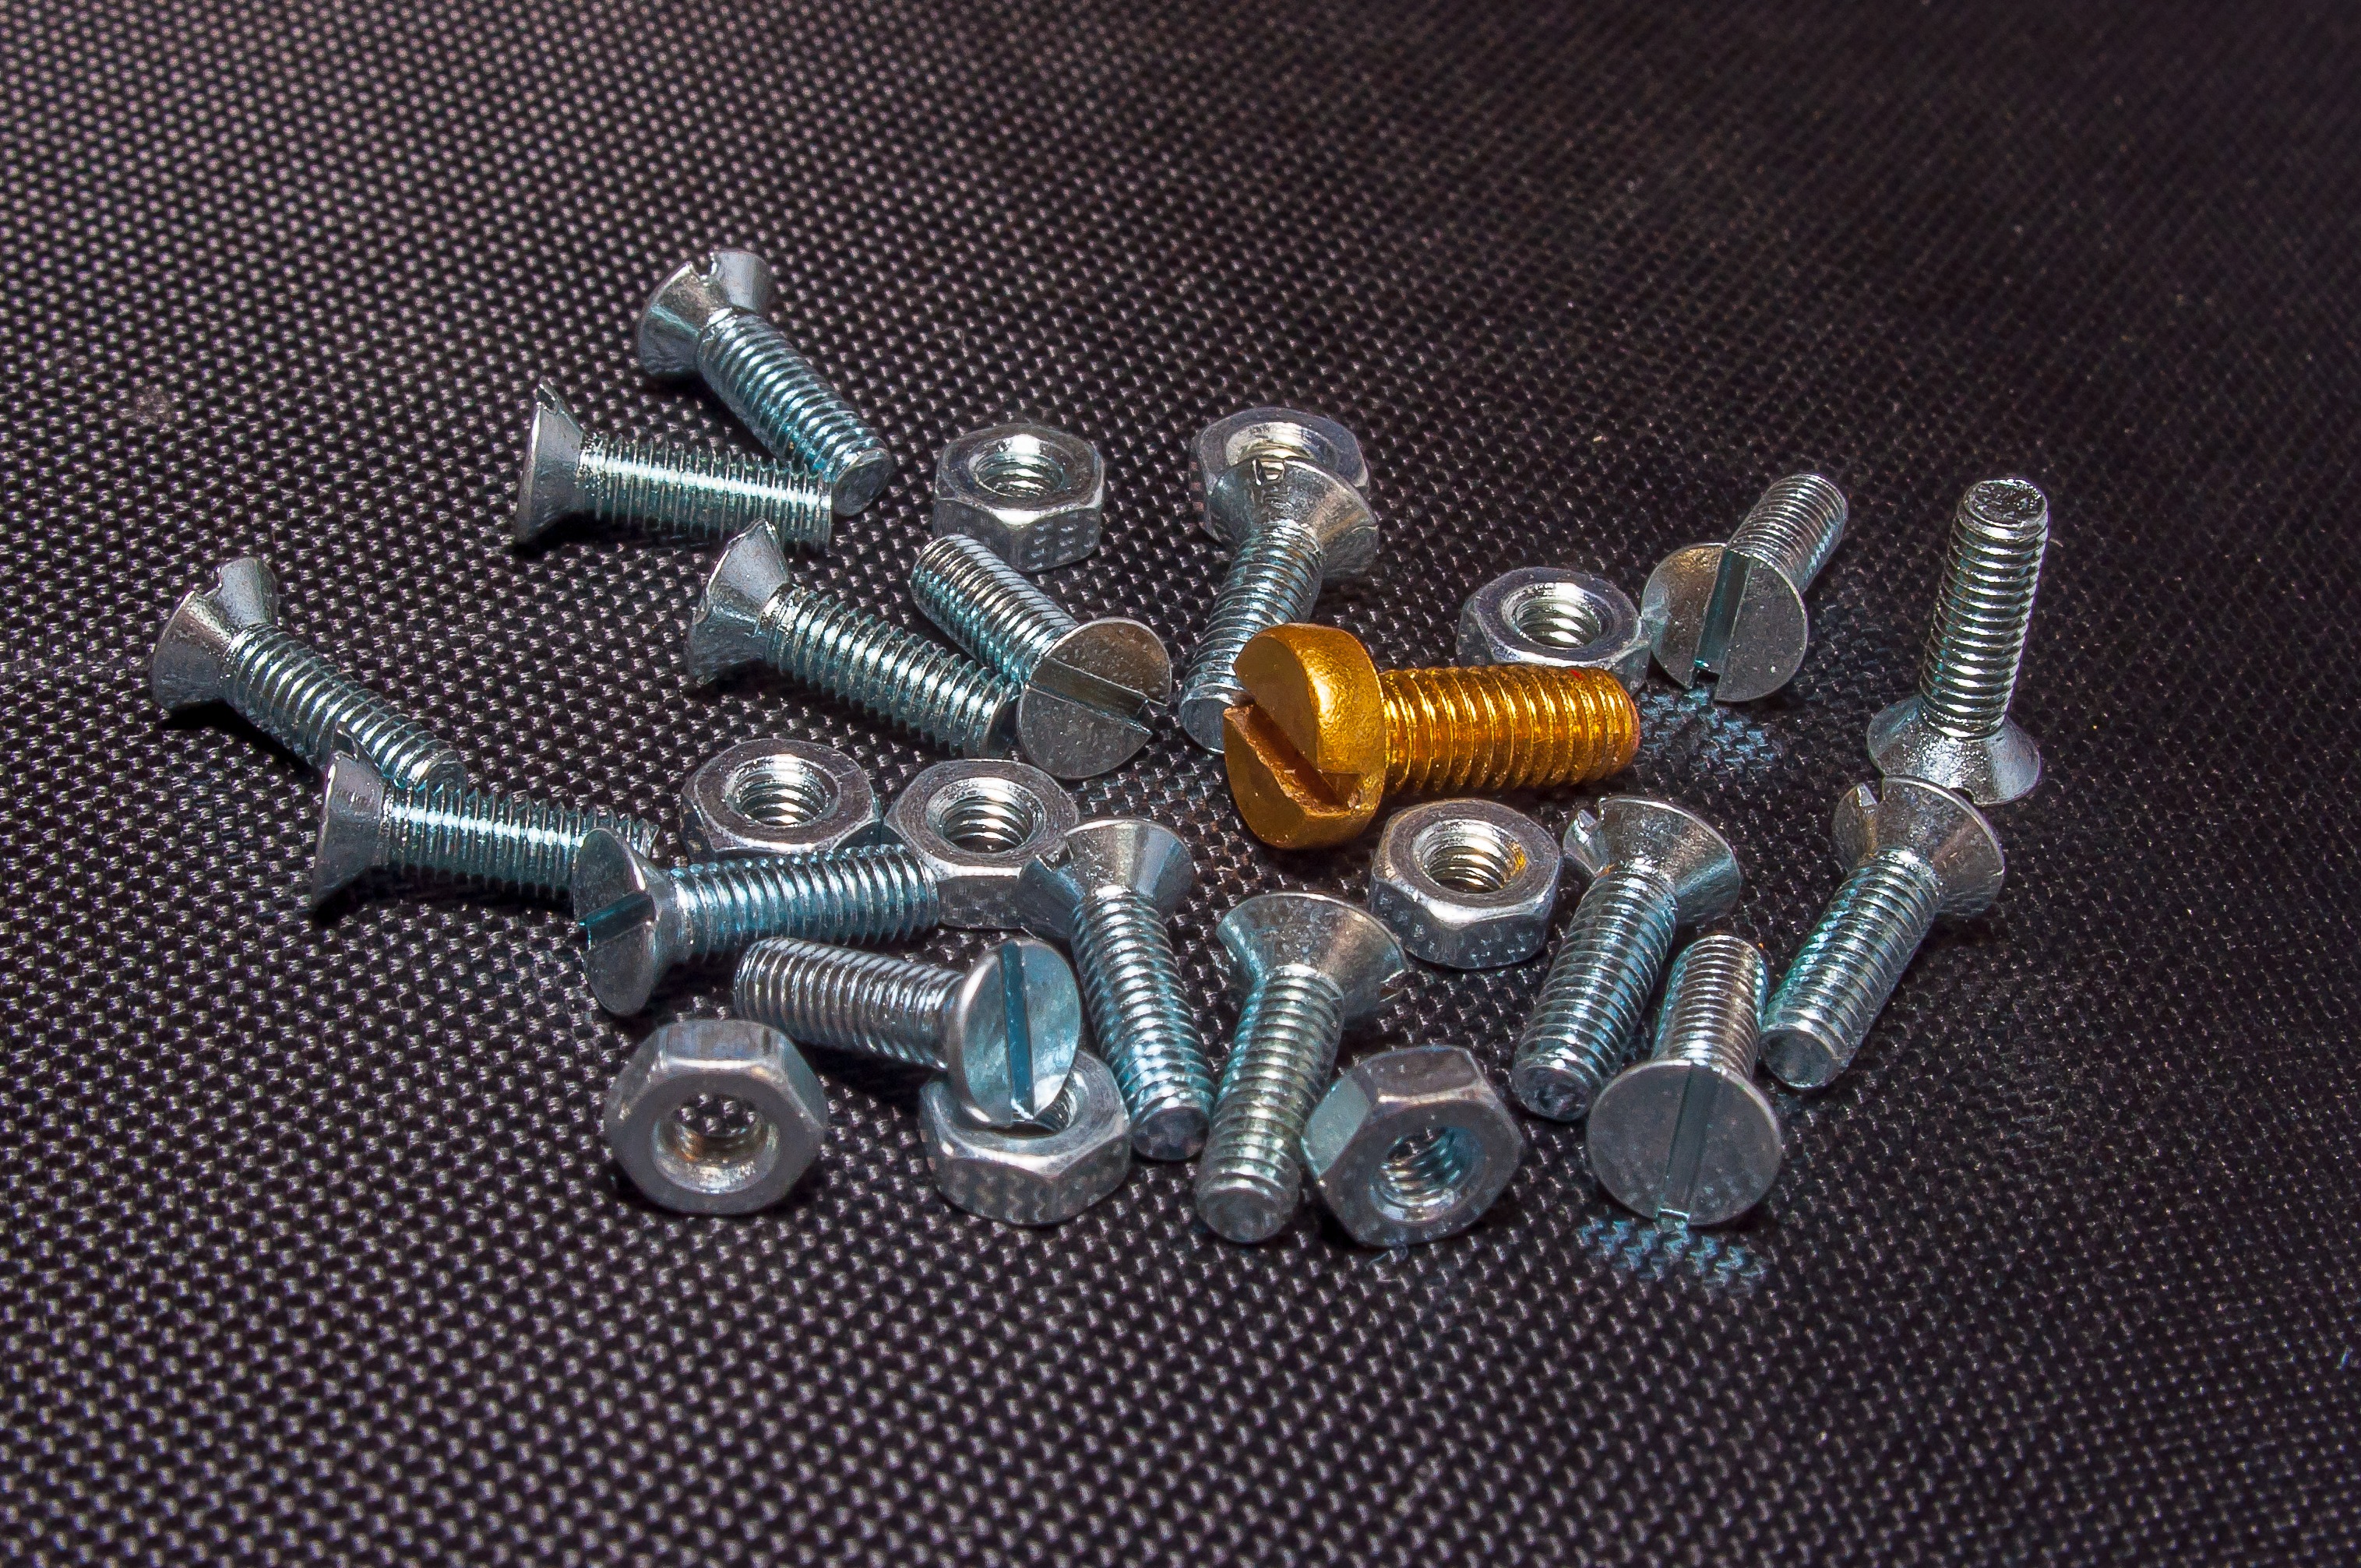
chain, metal, weapon, screw, thread, mother, iron, gun accessory